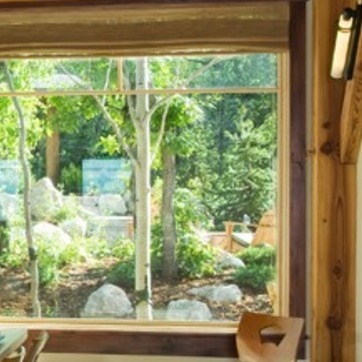
Material: glass